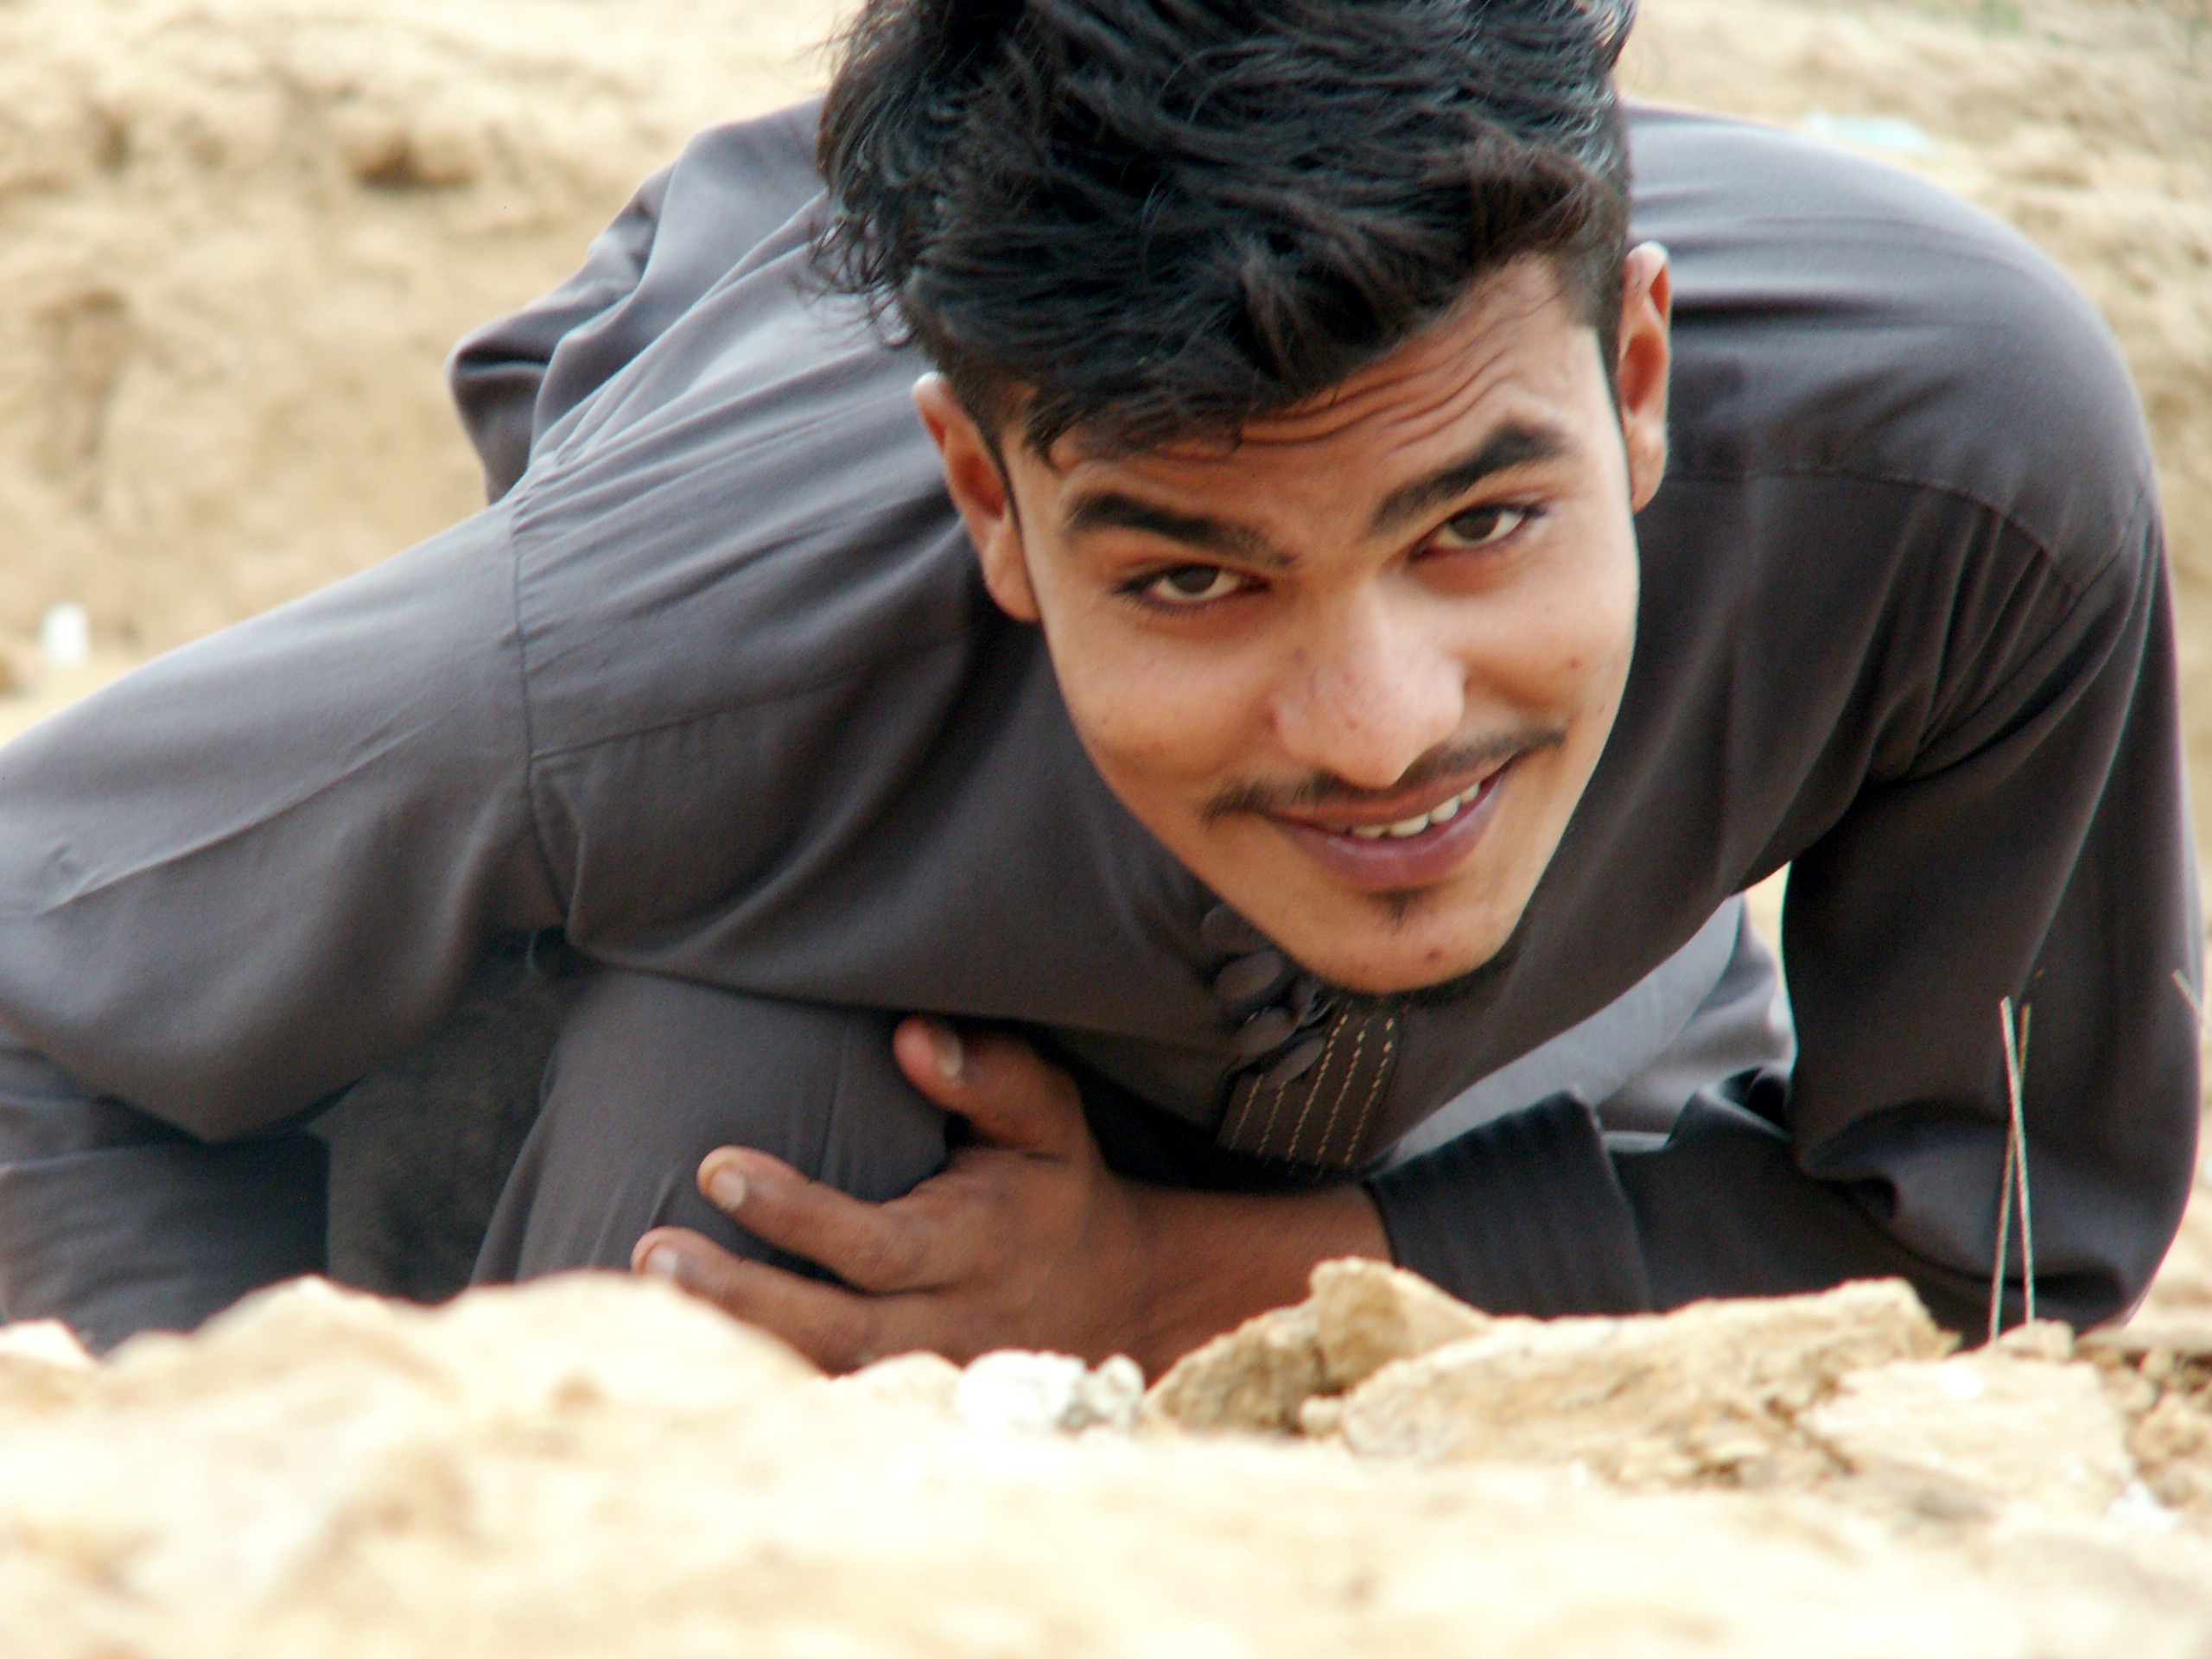
man, person, woman, male, portrait, model, child, beauty, emotion, interaction, photo shoot, portrait photography, human positions